Ner Ethir

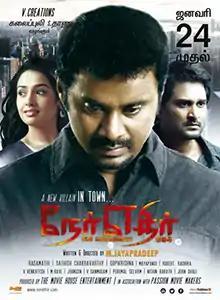
Poster

Ner Ethir is a 2014 Indian Tamil-language thriller film directed by M. Jayapradeep and produced by Kalaipuli S. Thanu. The film stars Parthy, Richard, and Vidhya Mohan, while Harish Siva, Aishwarya Menon, and M. S. Bhaskar play supporting roles. The music was composed by Satish Chakravarthy with cinematography by Rasamathi and editing by Gopi Krishna. The film released worldwide on 24 January 2014. It is a remake of "Across the Hall".